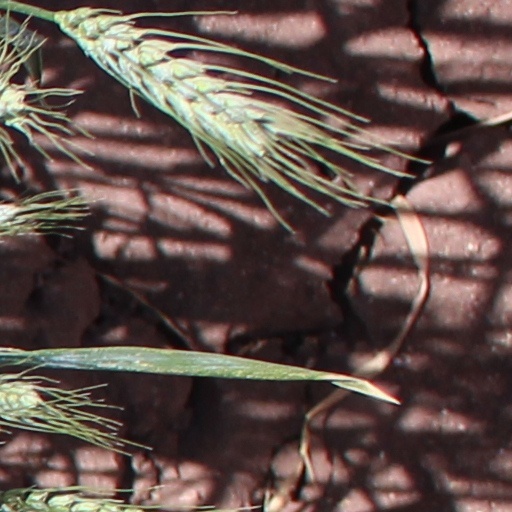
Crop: wheat